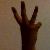
The image shows a hand gesture representing the number 6 in Indian Sign Language.